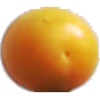
Label: cherry_wax_yellow